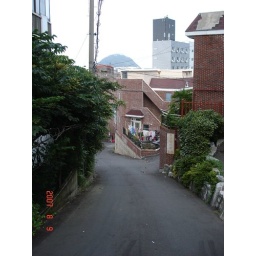
My place is in the silver building with a little building on top of it.